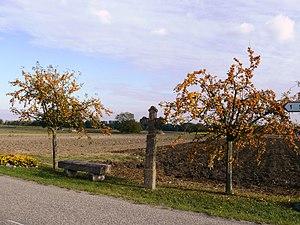
Ancien calvaire au bord de la route
Bœsenbiesen est une commune française située dans le département du Bas-Rhin, en région Grand Est.